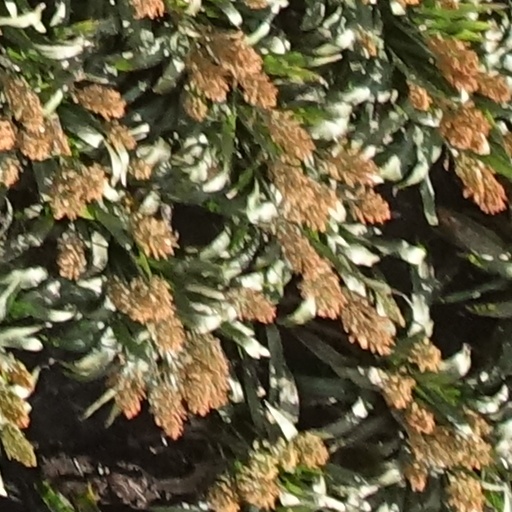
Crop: sorghum